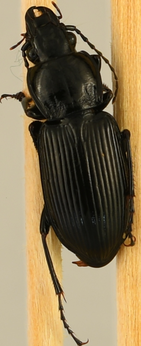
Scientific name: Pterostichus melanarius
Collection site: Woodworth Site (WOOD), plot WOOD_023